Philip Rosenthal

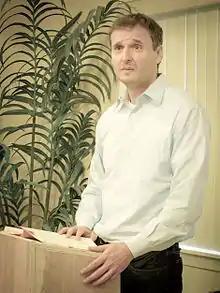
Rosenthal in 2011

Philip Rosenthal (born January 27, 1960) is an American television writer and producer who is the creator, writer, and executive producer of the CBS sitcom "Everybody Loves Raymond" (1996–2005). In recent years, he has presented food and travel documentaries "I'll Have What Phil's Having" on PBS and "Somebody Feed Phil" on Netflix.